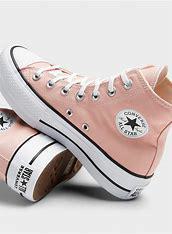
Brand: Converse
Model: Chuck Taylor All Star Top